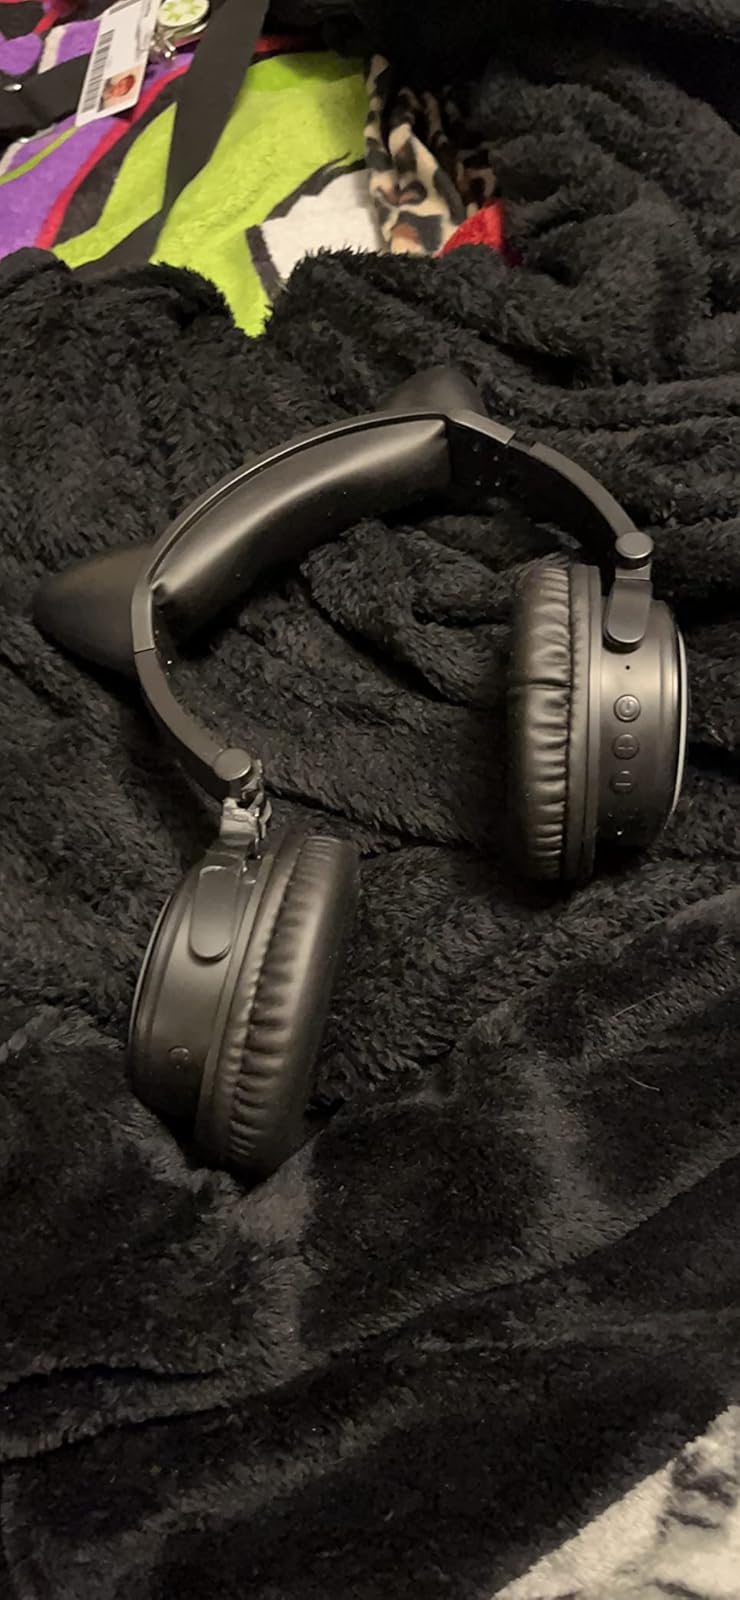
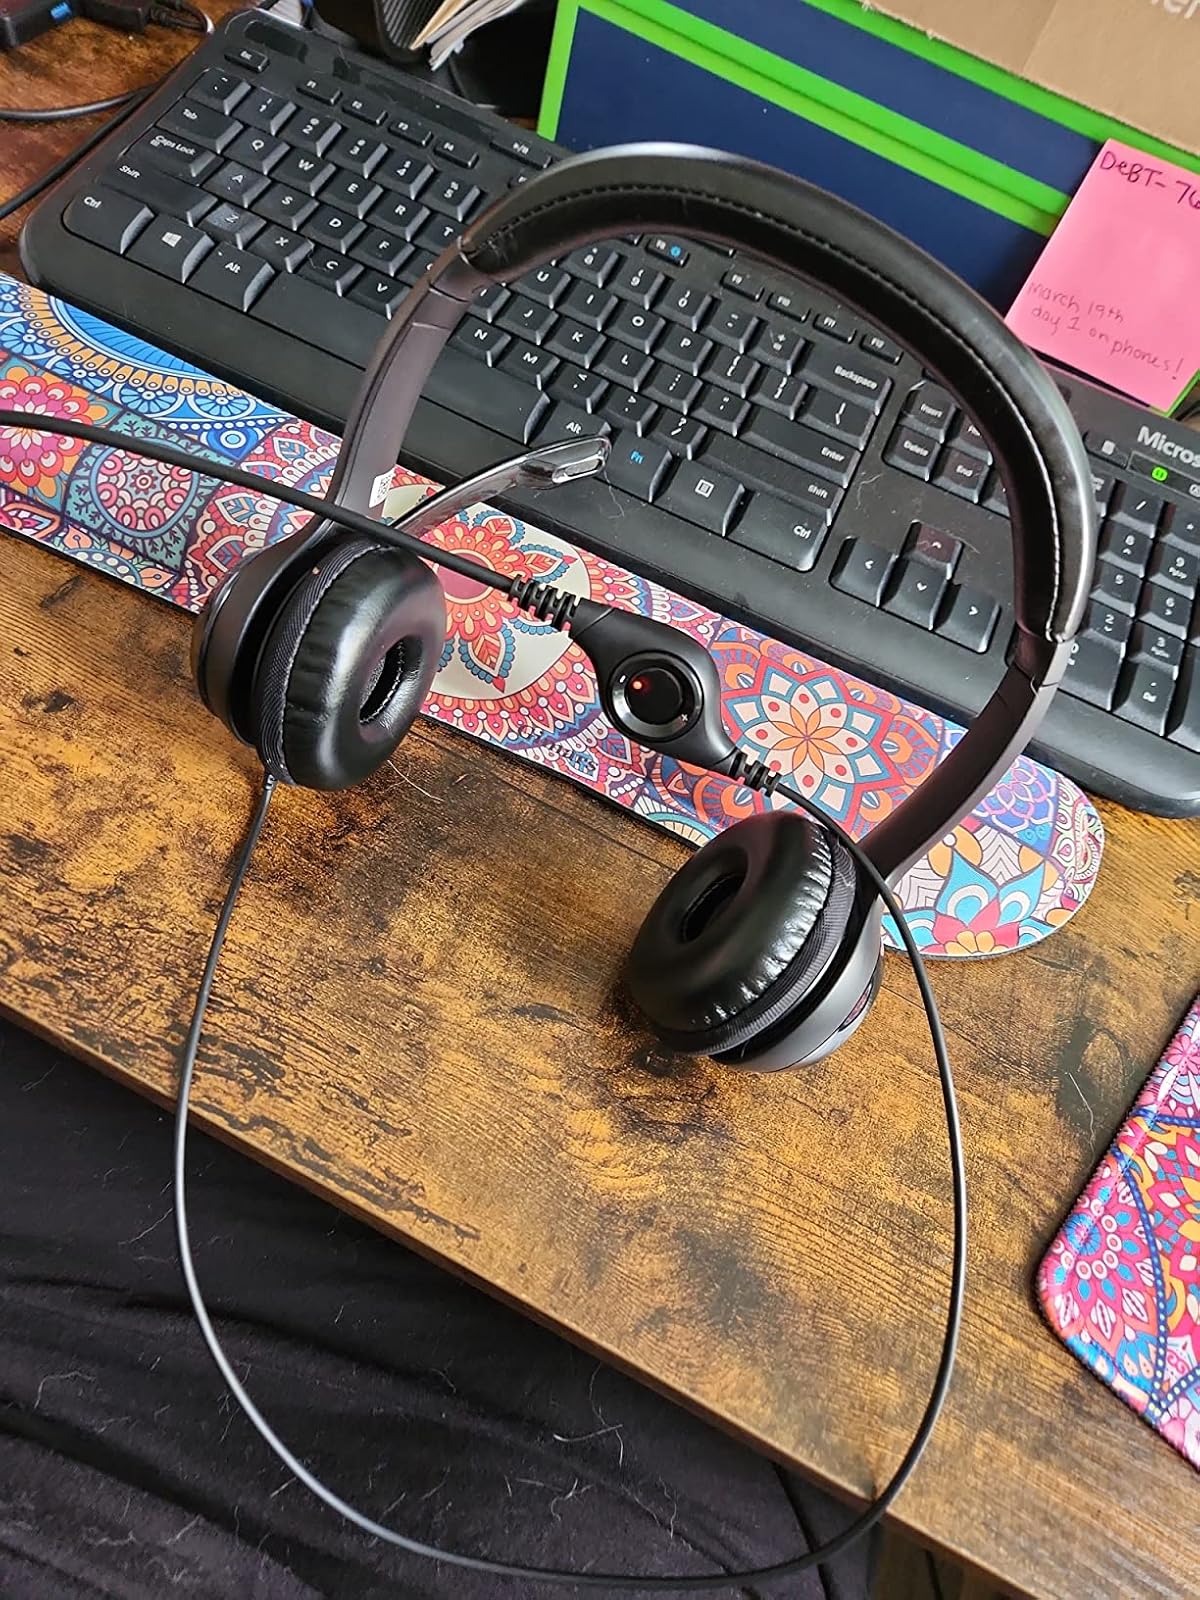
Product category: headphones
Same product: no